Tonopah Test Range

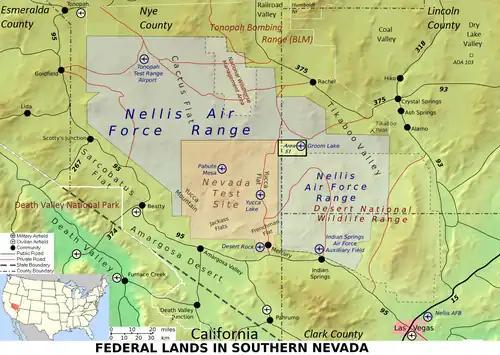
Map showing Tonopah Test Range and related federal lands in southern Nevada

In the early 20th century, the region was used primarily for mining and some grazing. Early maps from the 1930s indicated a roadway connecting the towns of Caliente and Tonopah via Rachel, which ascended Cedar Pass and crossed through the northern part of the future Tonopah Test Range. In 1940, President Franklin D. Roosevelt directed the establishment of a US Army Air Corps training range in this area. During the 1950s, weapons design research had been conducted largely at the Salton Sea testing base, but haze problems forced the Department of Energy to seek another location. The Tonopah Test Range was withdrawn from public use in 1956, and testing began in 1957 for United States Department of Energy weapons programs. For most of its life, the range was administered by Sandia National Laboratories. In 2008, the National Nuclear Security Administration proposed to move its facilities on the Tonopah Test Range to White Sands Missile Range, a move that local and state politicians say would cost the area jobs and lost revenue.